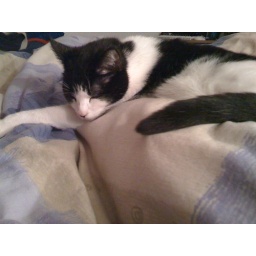
Caiomhe on the bed - Camera phone upload powered by ShoZu